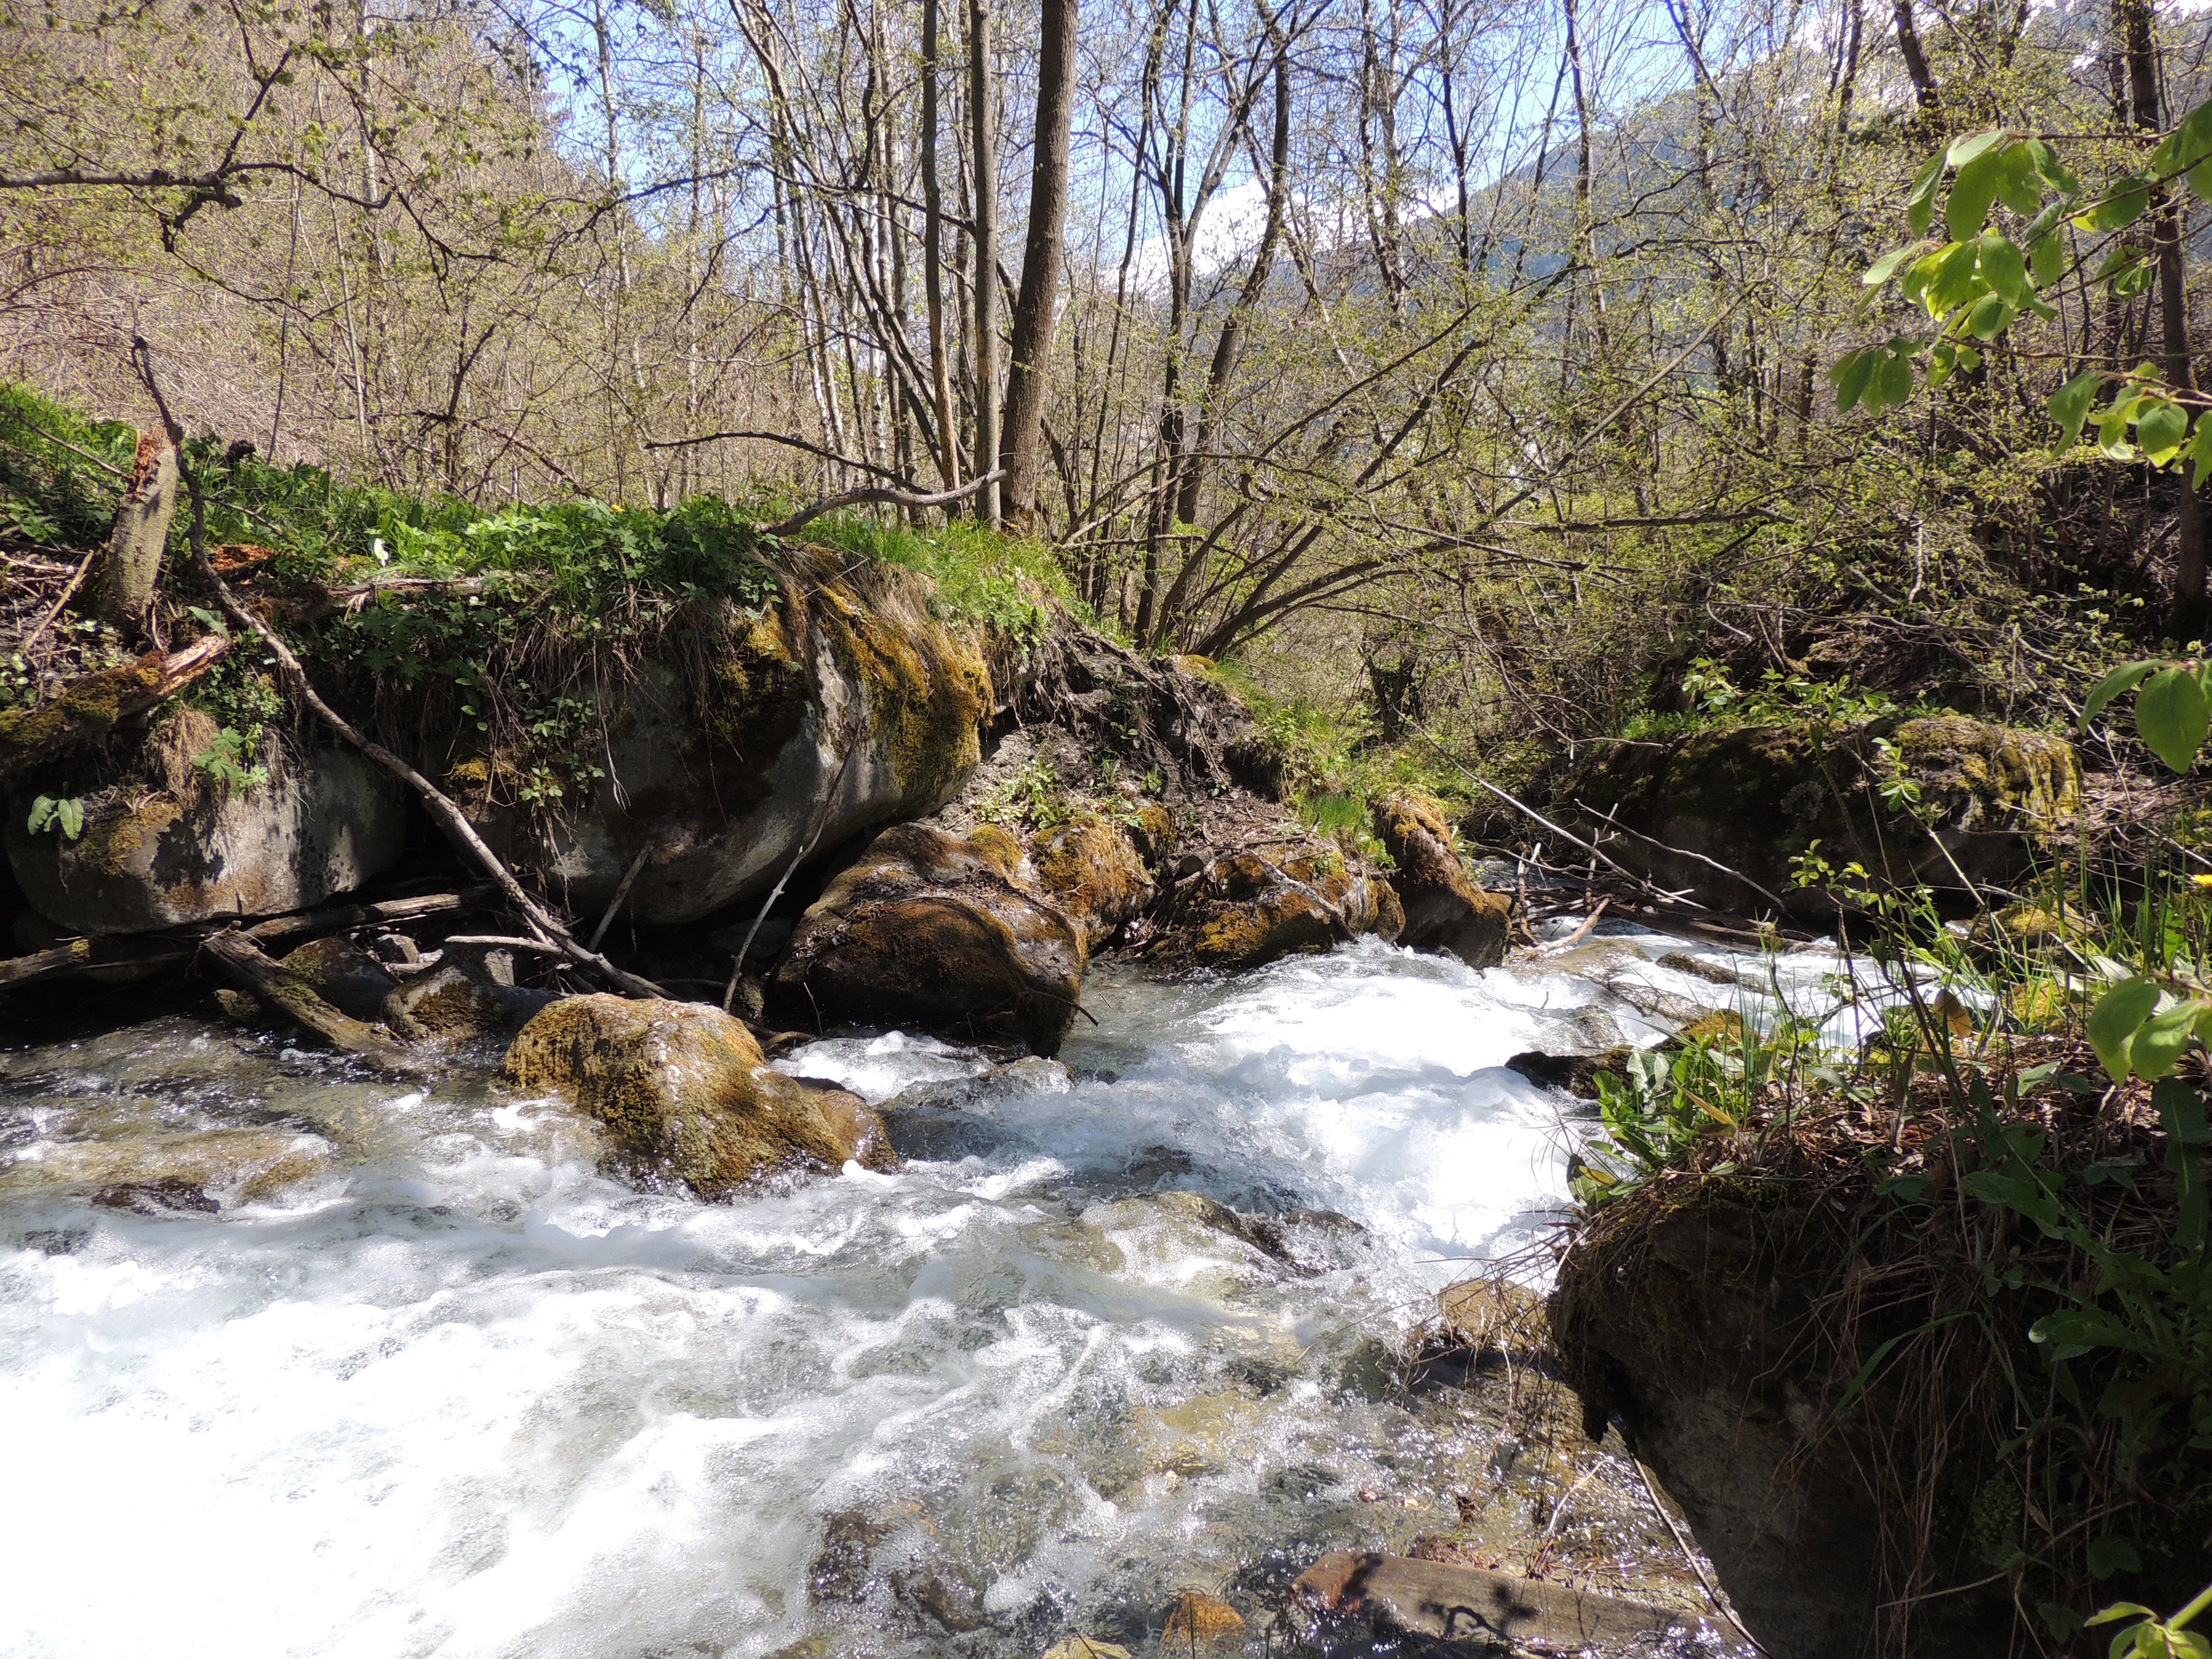
forest, waterfall, creek, wilderness, trail, river, valley, stream, jungle, rapid, body of water, vegetation, rainforest, ravine, woodland, water feature, ecosystem, watercourse, landform, geographical feature